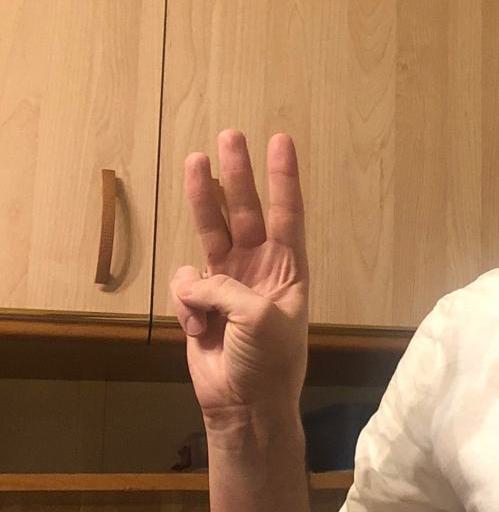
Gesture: three